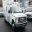
Label: ambulance